Liberty Mountain (Washington)

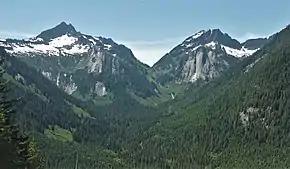
Liberty Mountain (left) and Big Bear Mountain (right) seen from the east

The North Cascades features some of the most rugged topography in the Cascade Range with craggy peaks, ridges, and deep glacial valleys. Geological events occurring many years ago created the diverse topography and drastic elevation changes over the Cascade Range leading to the various climate differences. These climate differences lead to vegetation variety defining the ecoregions in this area.